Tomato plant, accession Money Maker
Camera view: vertical (180 deg); turntable rotation: 120 degrees
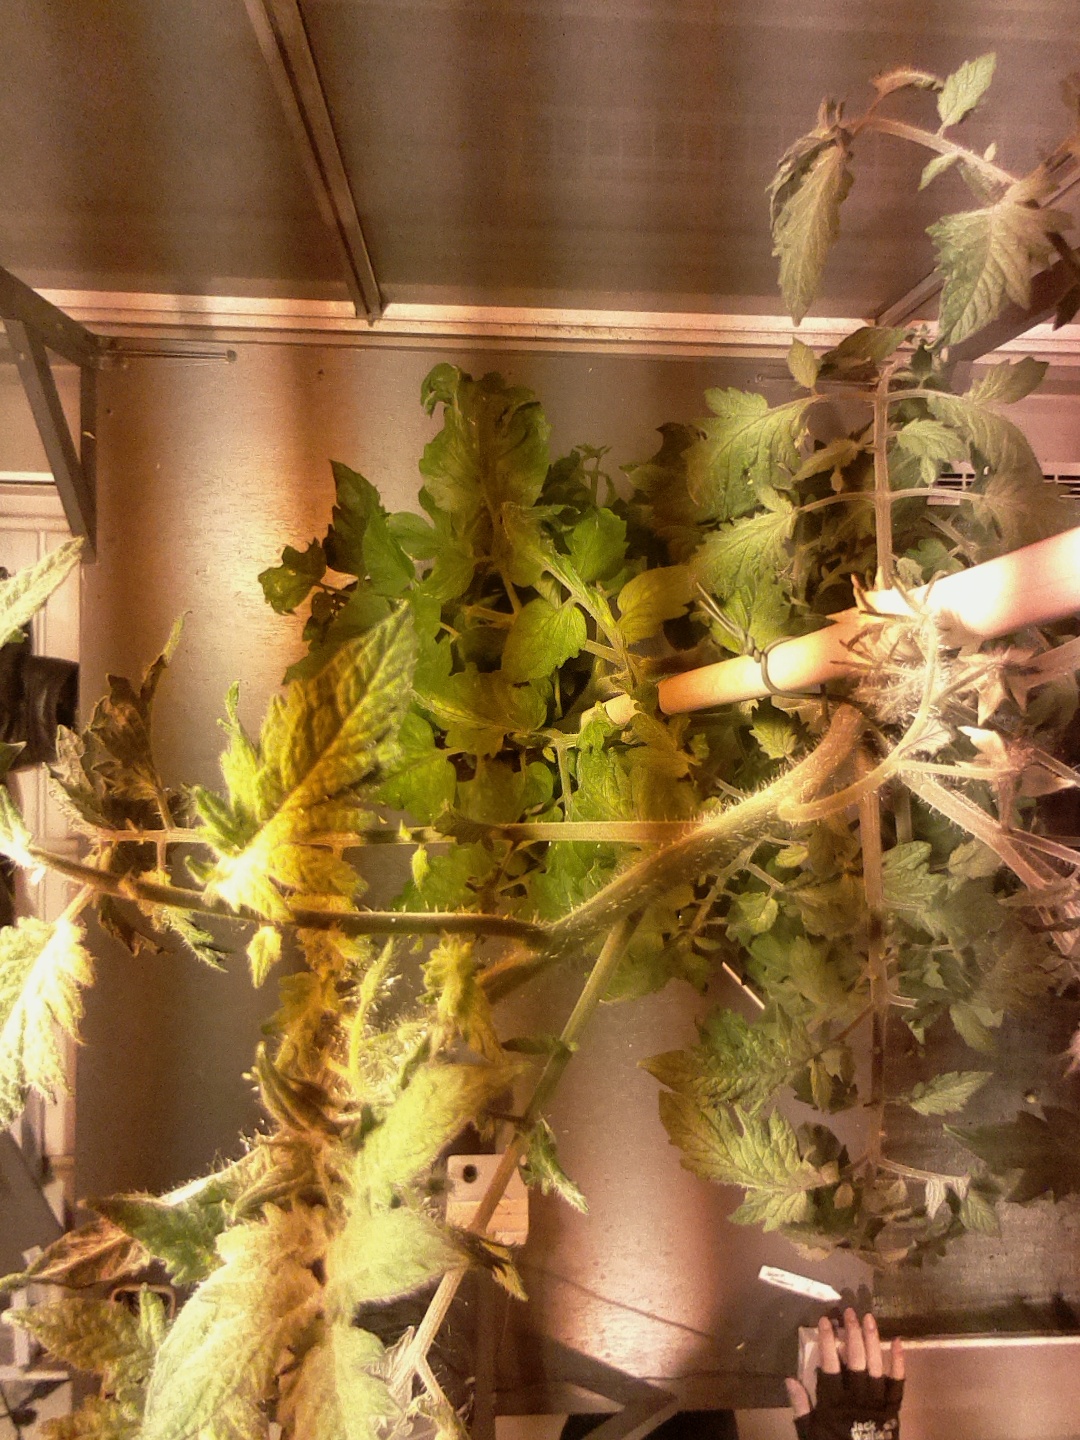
BBCH growth stage 69: End of flowering, 90%-100% of flowers open, more petals falling